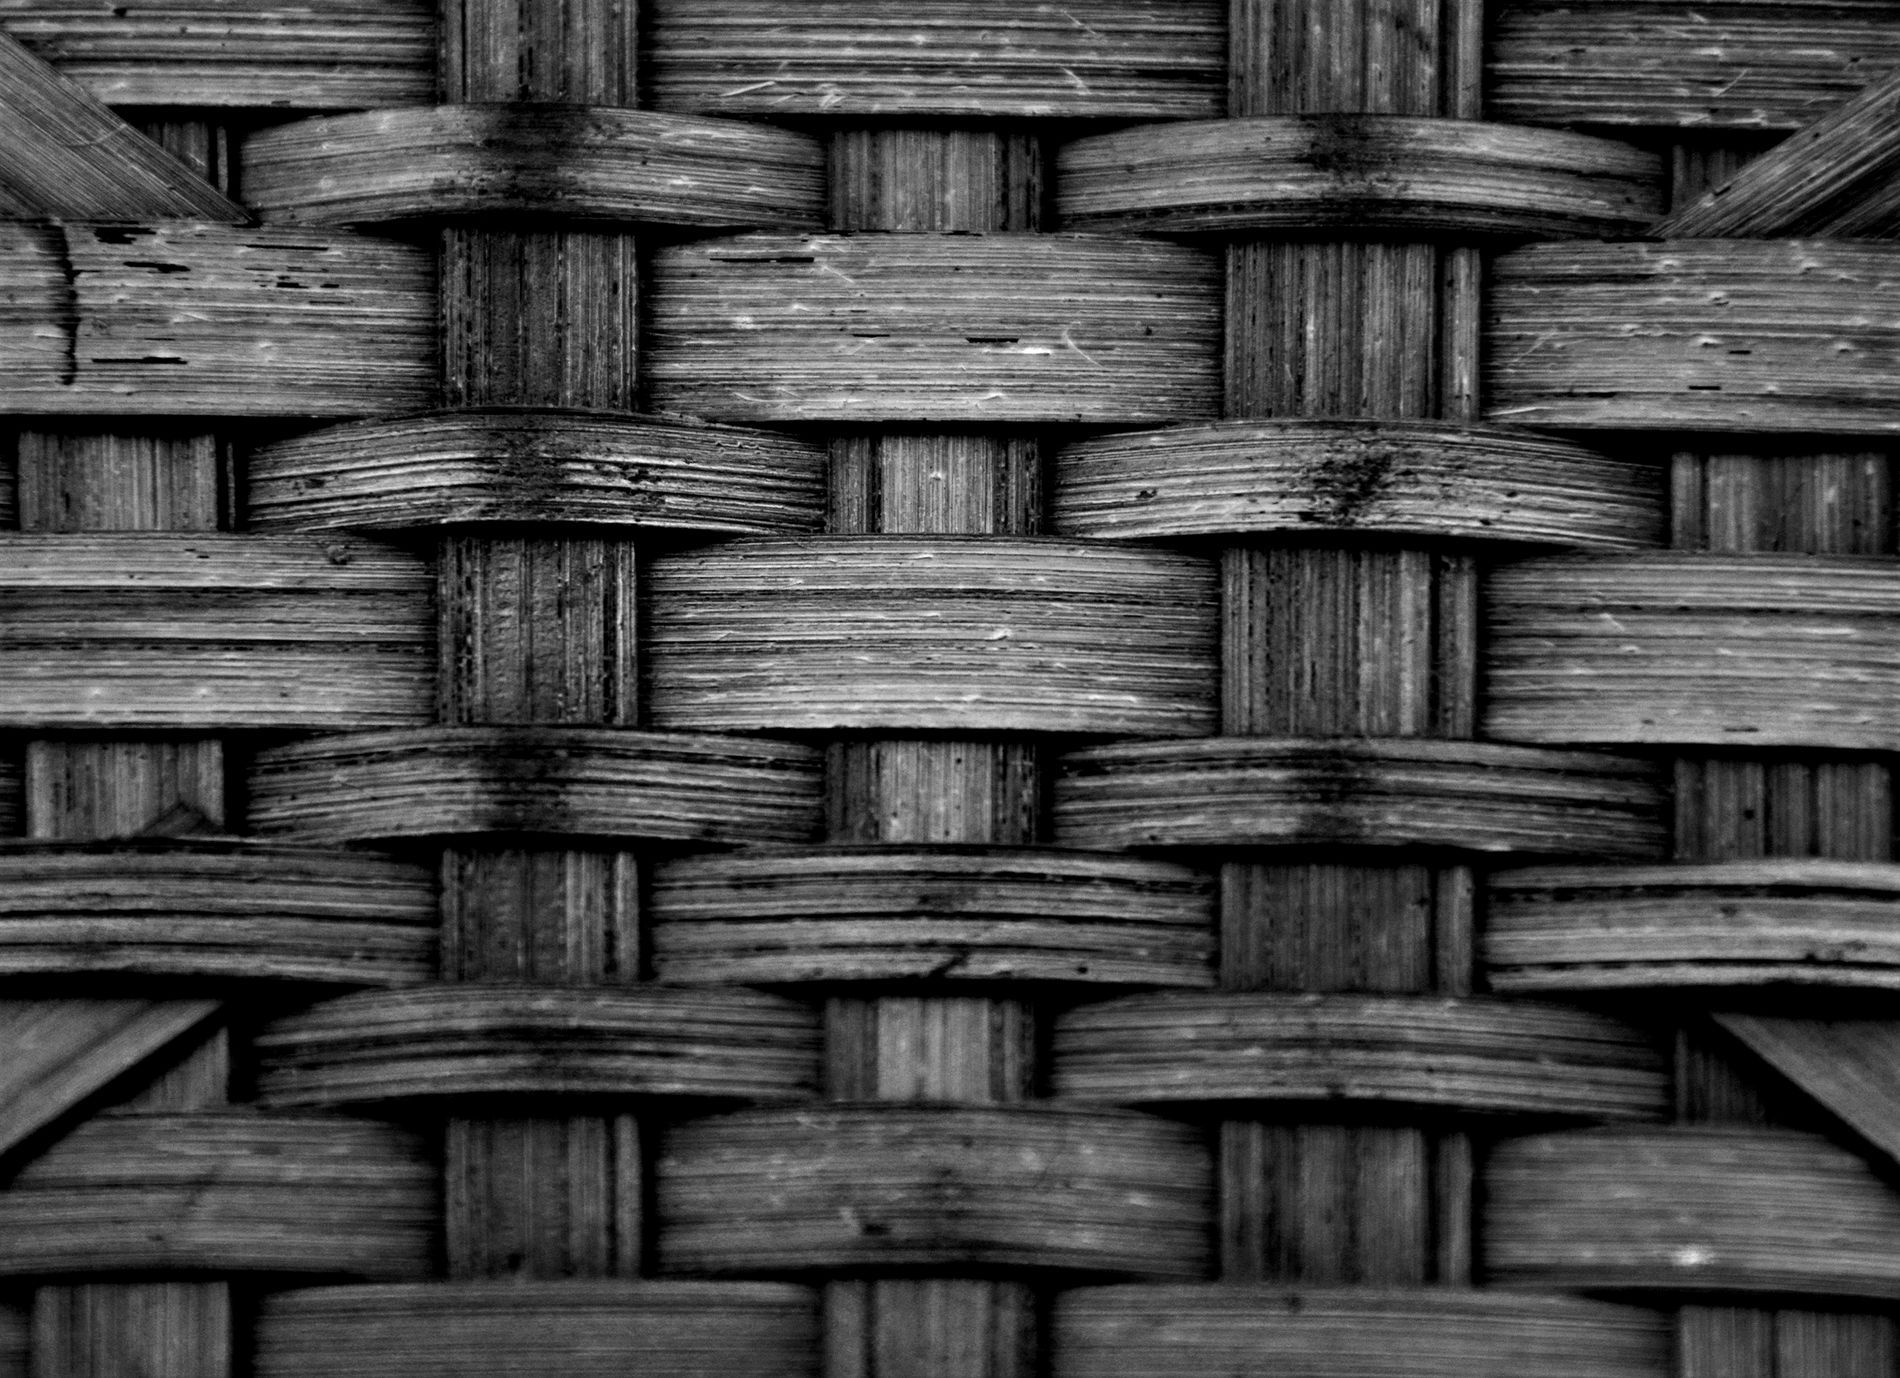
Wooden texture
Close-up of an interwoven wooden texture, showing a repeating crisscross pattern in black and white.
Captured from a directly overhead angle, the photo reveals a tightly packed, rustic wooden weave. The monochrome palette highlights grain textures and contrasts in the aging material, creating a structured, geometric aesthetic.
Labels: Woven, Architecture, Building, House, Housing, Staircase, Texture, Wood, Person, Weaving, Wall, Home Decor, Linen, Wooden pattern
Camera: NIKON CORPORATION NIKON D5200
Lens: 18.0-105.0 mm f/3.5-5.6, AF-S DX VR Zoom-Nikkor 18-105mm f/3.5-5.6G ED
Aperture: F5.6
Exposure: 1/125 sec
ISO: 1100
Focal length: 105.0 mm